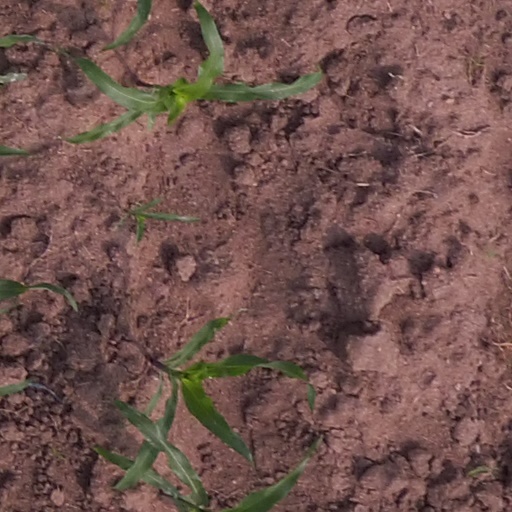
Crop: maize; corn